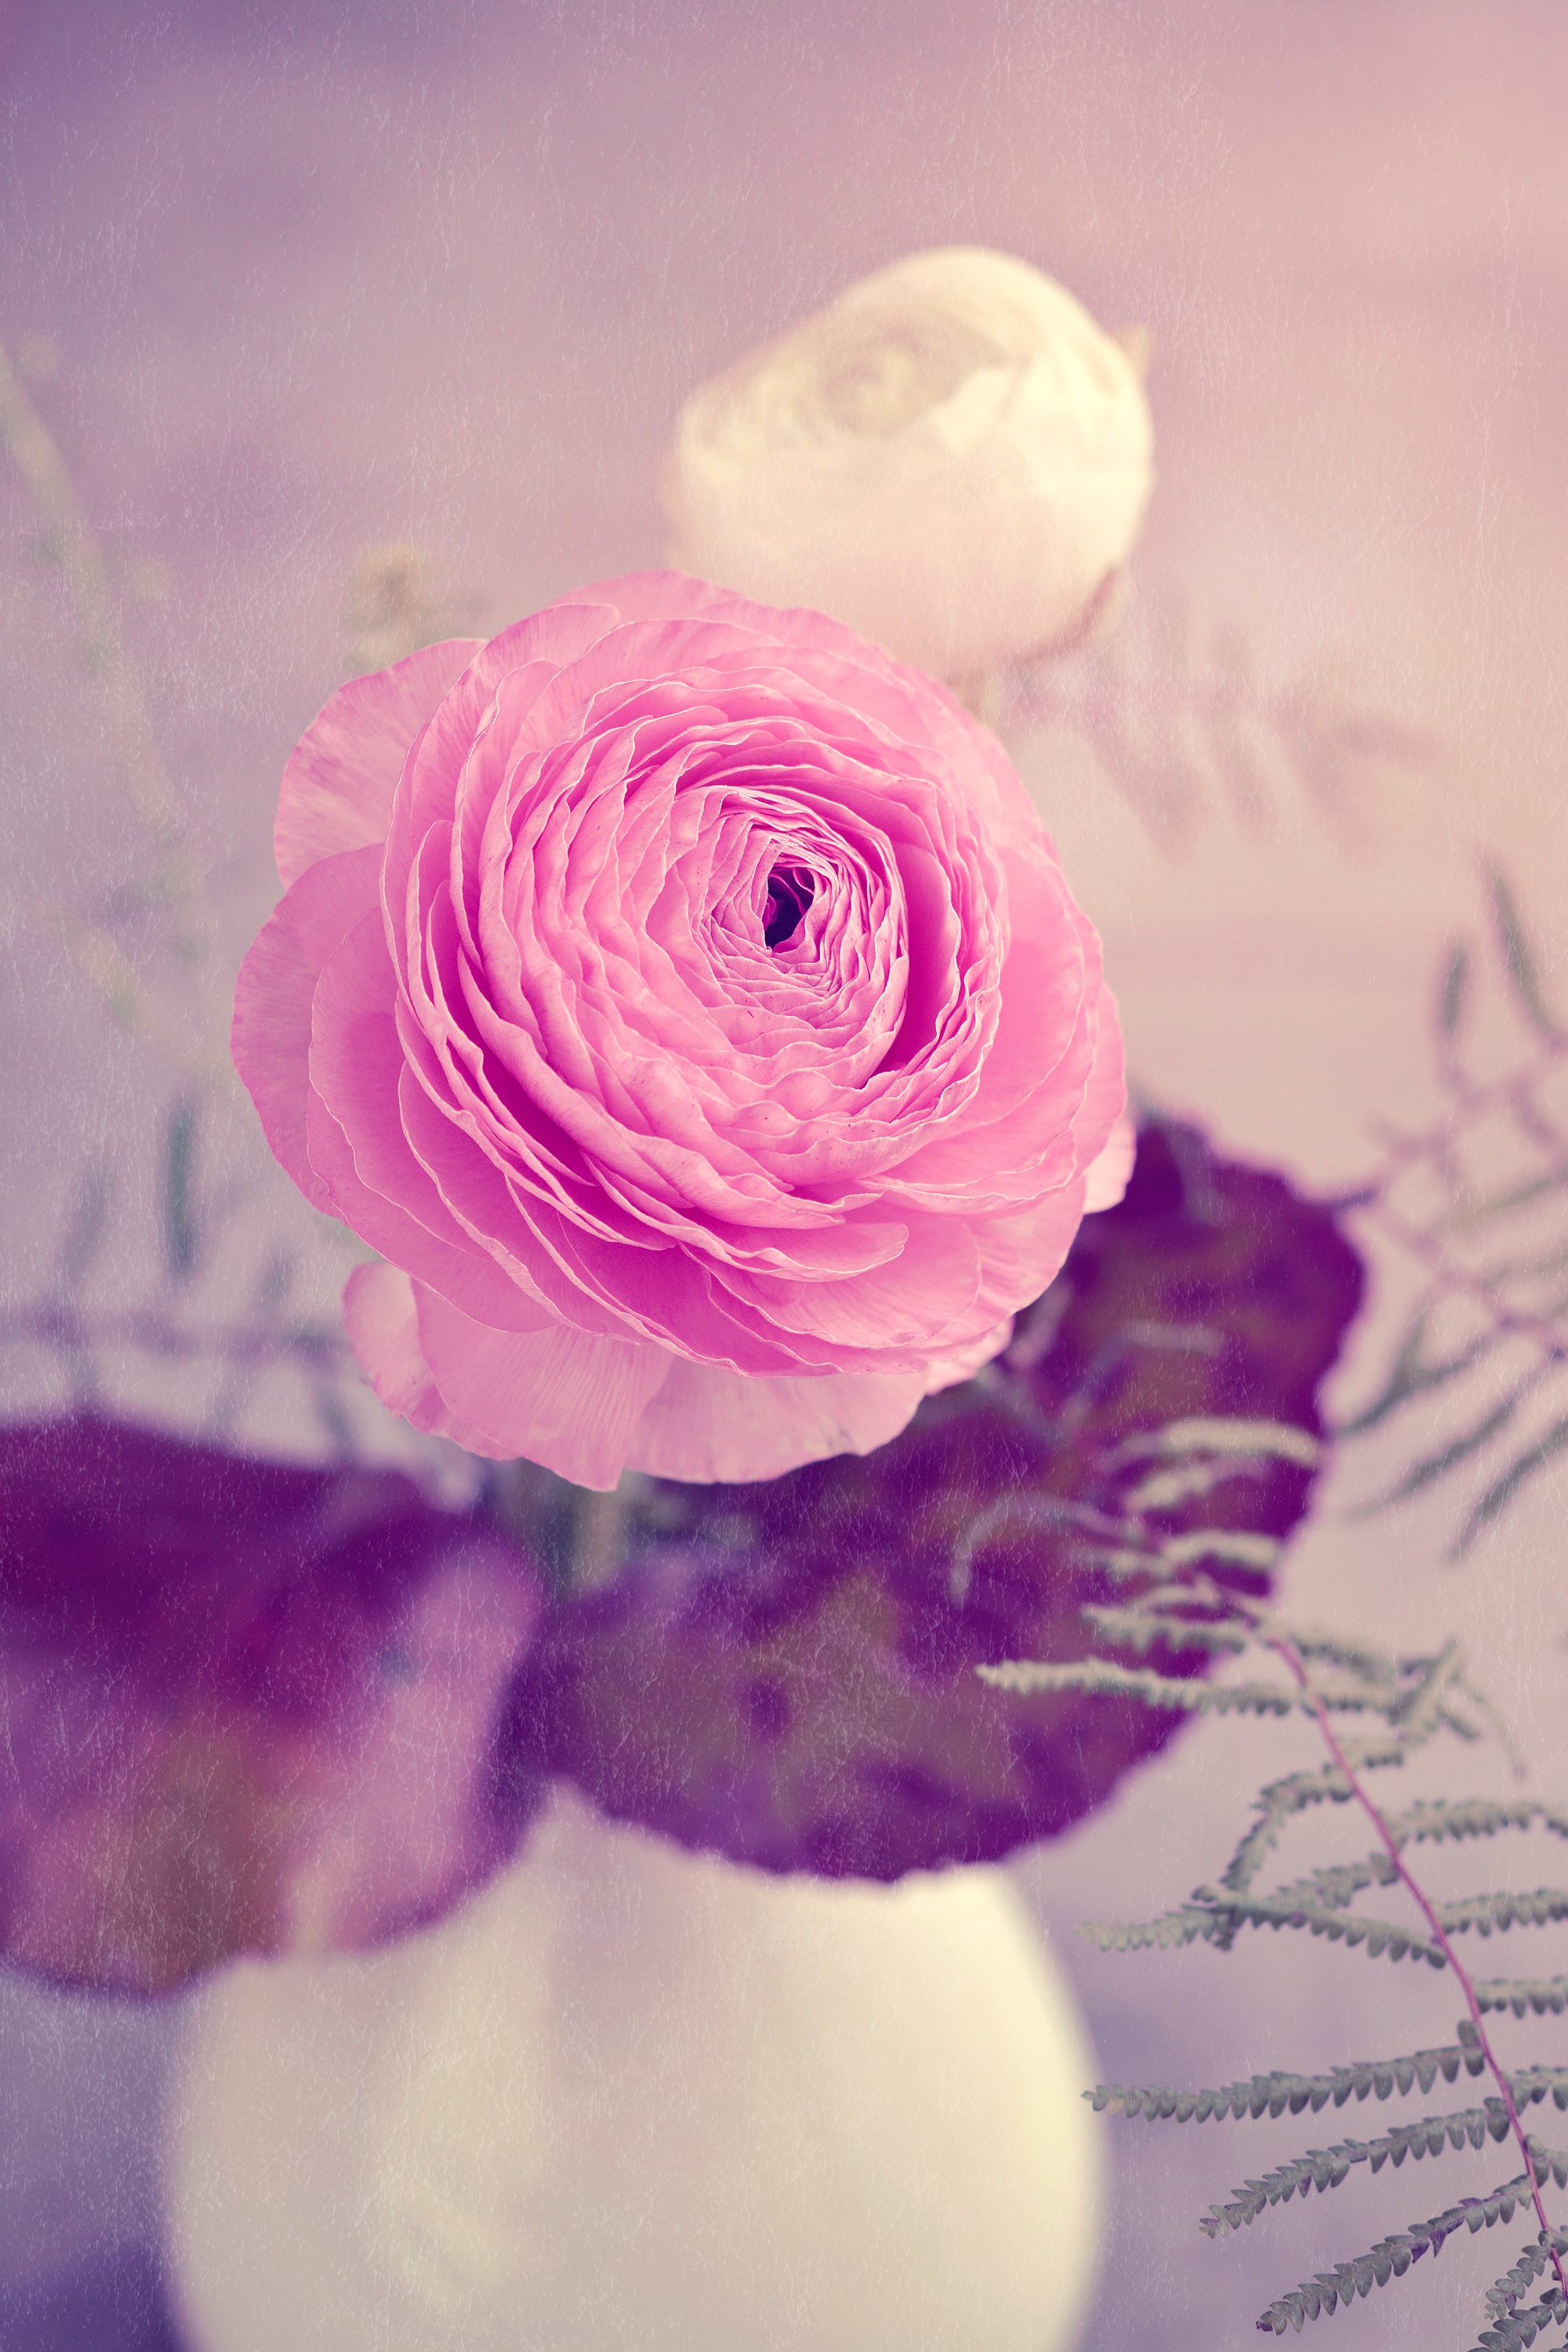
blossom, plant, white, photography, flower, purple, petal, bloom, vase, rose, pink, close, still life, close up, spring flower, ranunculus, pink flower, macro photography, flowering plant, schnittblume, flower bouquet, flowers photography, pink ranunkel, land plant